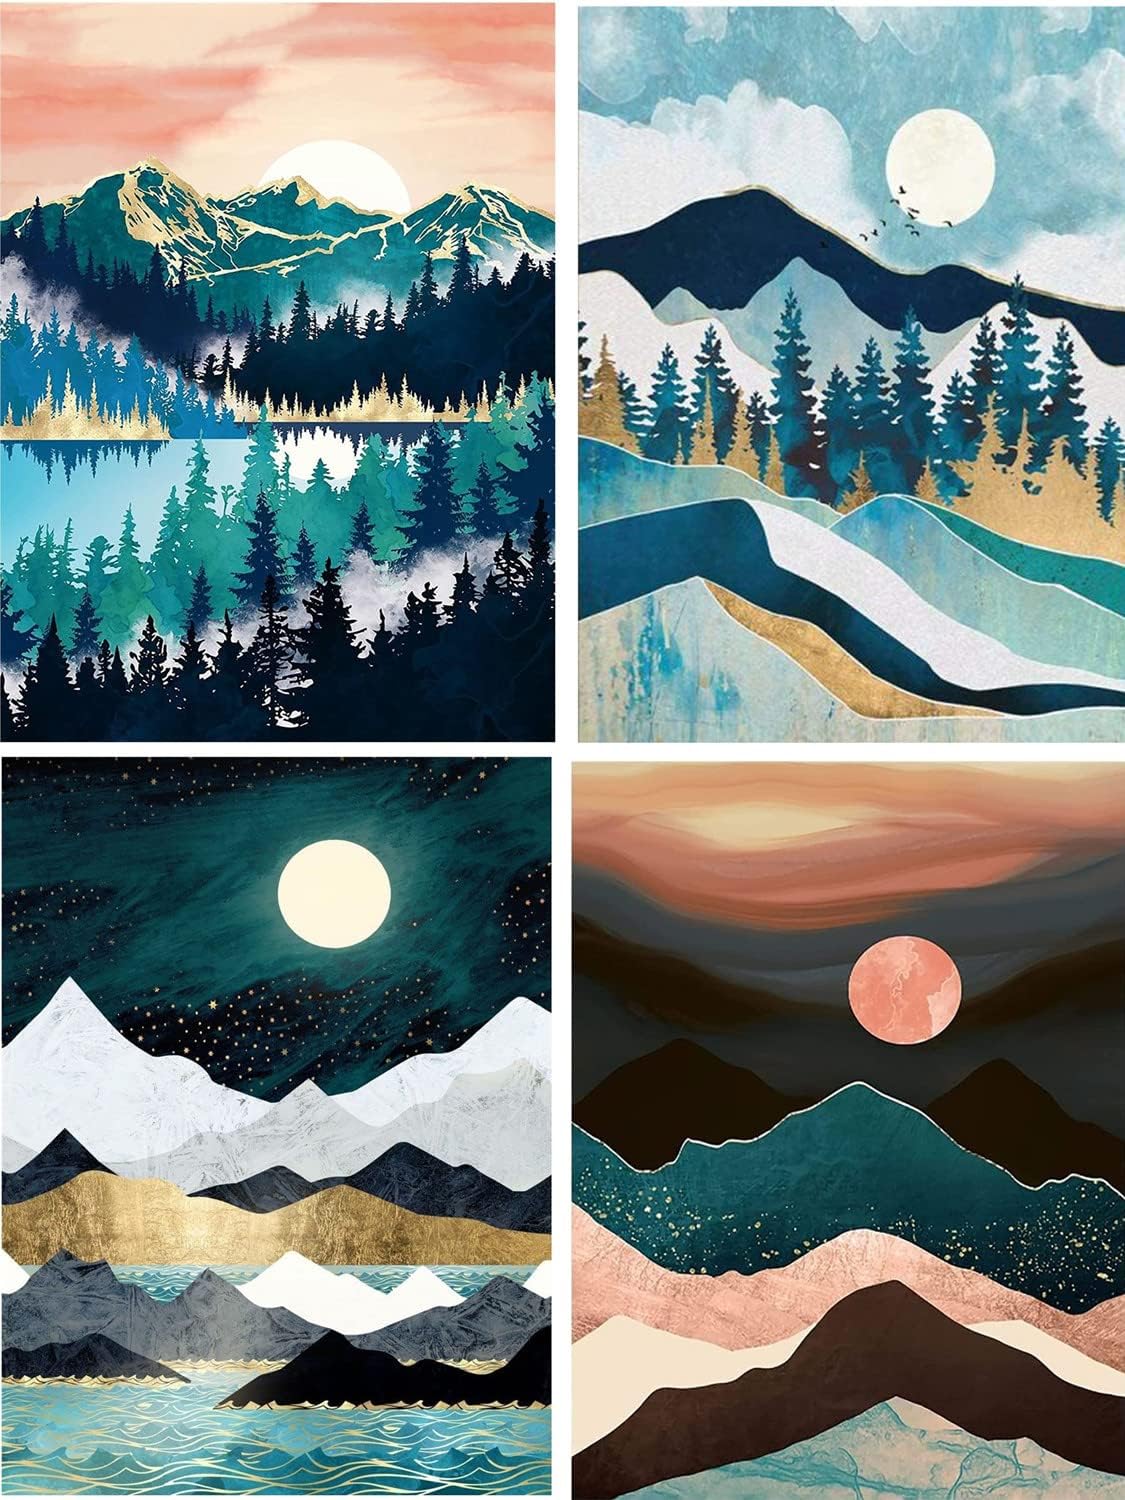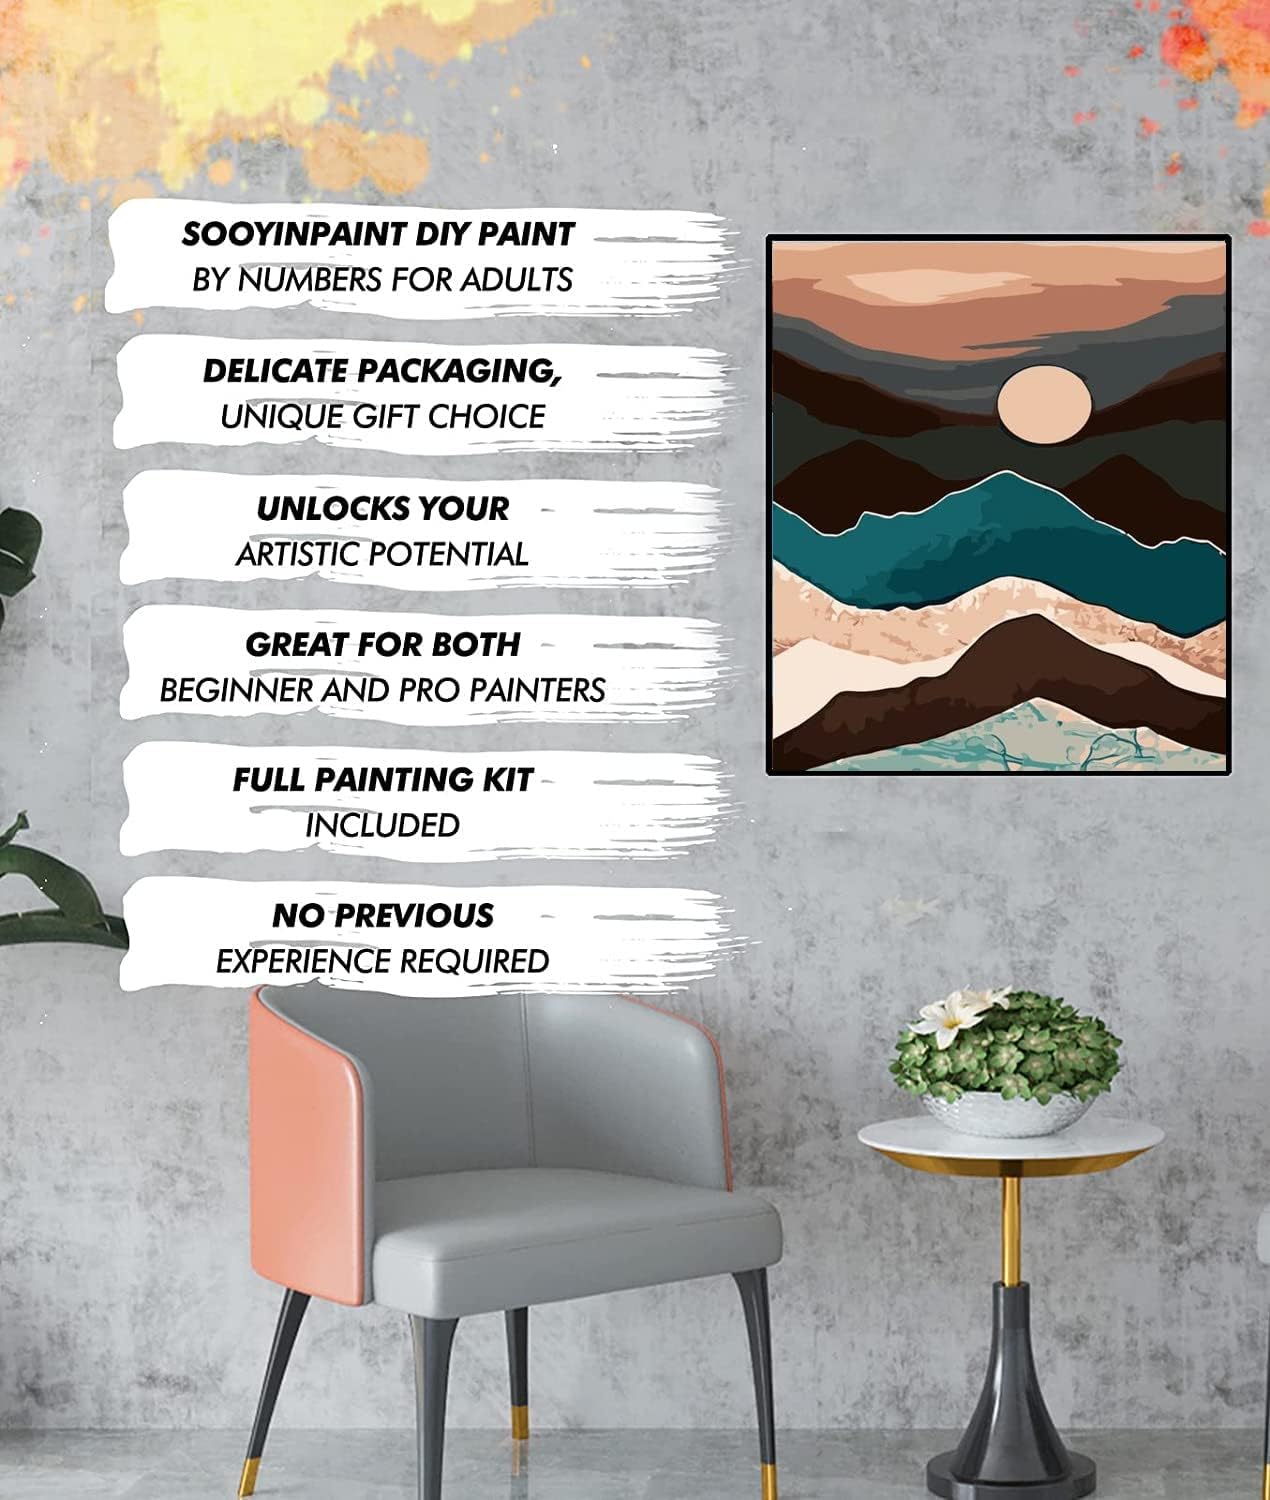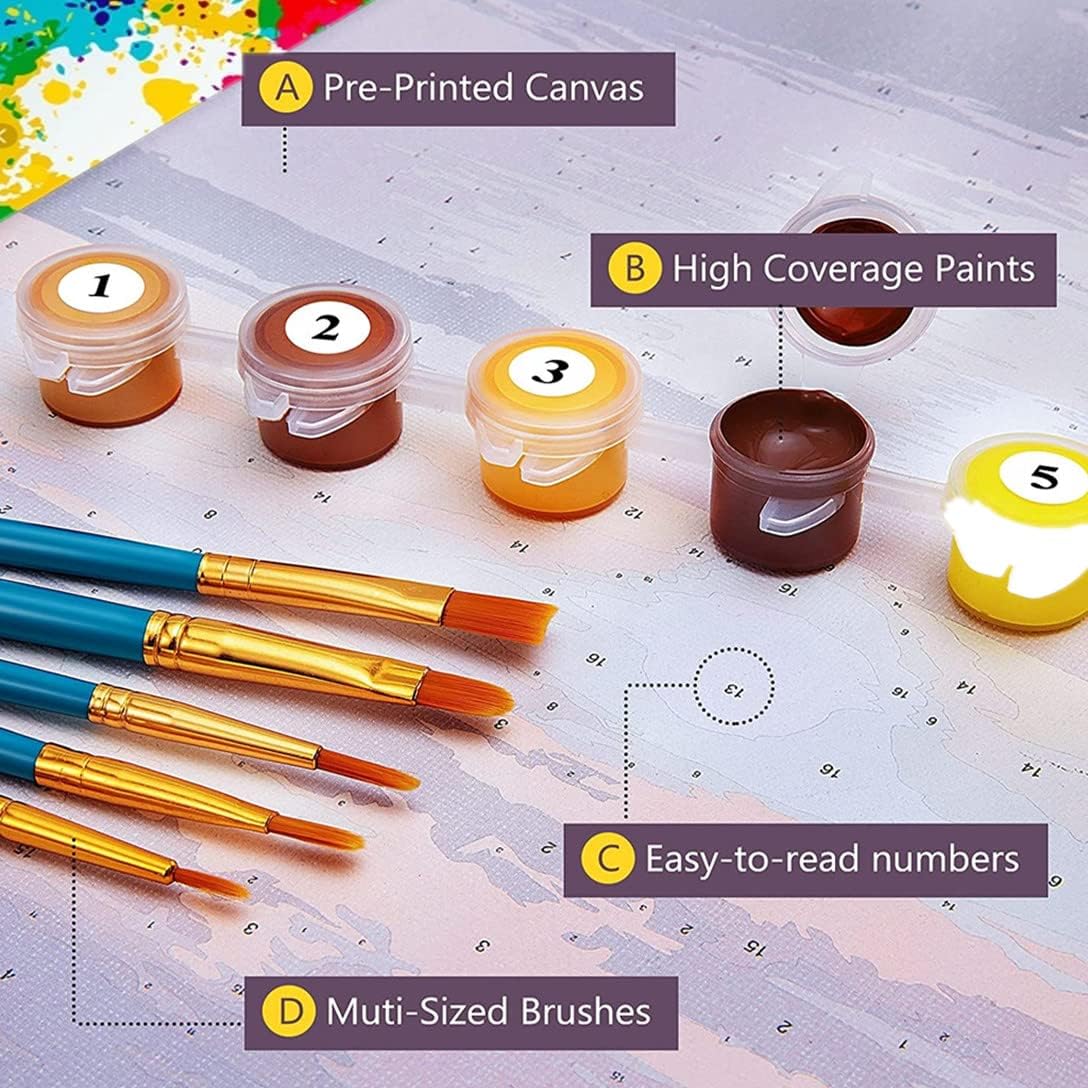
4 Pack Paint by Numbers Kits for Adults Kids, Painting by Number Kits On Canvas, Without Frame DIY Color Oil Painting Acrylic Paints, Painting Cross Stitch Arts Crafts for Home Wall Decor - 14x18 inch
Category: Arts, Crafts & Sewing
Paint by Numbers Kit is the new popular products. It is beautiful what you see in the picture, very shining and amazing. Production process is simple that you can spend less time to complete. Simply hung it onto the wall, it will make your room and your world amazing. It is exquisite to give to friends and loved ones to express good wishes to share. 【WHAT YOU WILL GET】 4 pre-printed canvas (without frame), 4 set of acrylic paint, 12 high-quality brushes, 4 color postcard guide, 4 paper copy of numbered canvas for reference, 8 metal hanger. NOTE: Include frames,the size are 45*35cm Small parts may not suitable for children for under 3 years old Package include:4 set paint by number and 4 set crafts tools.
Features: ★【PRODUCT DESIGN UNIQUE NOVEL】- Topus paint by number kit is designed for adult, beginner, can be hang in your home or office as decoration adornments; popular home decorations and good welfare for handmade lovers. | ★【EASY to READ】- Each Paint by number kit is designed with different symbols and graphics to define the patterns, the letter symbols are clear and easy to understand. We thicken high-definition oil canvas and provide a larger painting area.You can enjoy the "Art Craft Time" freely. | ★【 HIGH DEFINITION CANVAS】- High clear canvas is colorful, waterproof, good texture and aesthetic feeling pattern. The size of 45*35 are suitable for to put on kids desk and cabinet,enrich your life. | ★【[DESIGN for KIDS & ADULTS】- paint by number kit unique dazzling, can improve kid's concentration and manual skills. The pleasure of creating a stunning work of art is beyond description. It will help you to relax yourself and decrease stress in your leisure time. | ★【AFTER- SALES】-Support return and exchange. if you have any questions about Paint by Numbers, please contact us,we will resend you a new Paint by Numbers kit.